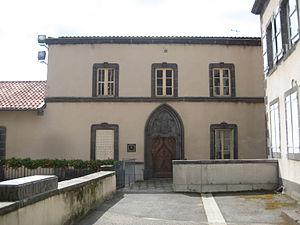
Ecole d'architecture de Volvic
L'École départementale d'architecture de Volvic a été créée en 1820 par le comte Gilbert Joseph Gaspard Chabrol-Volvic.